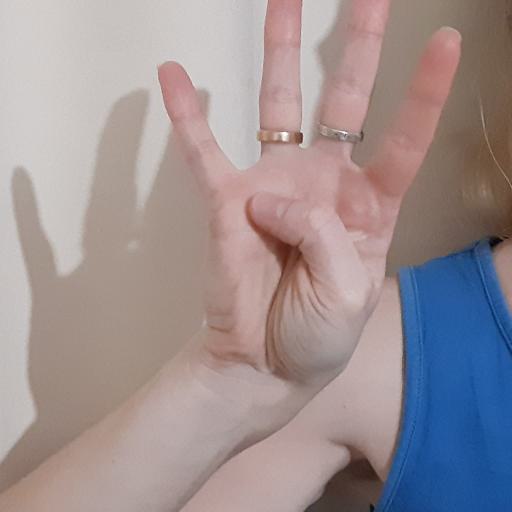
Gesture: four